Ouvrage Janus

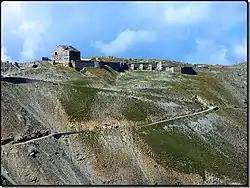

Ouvrage Janus is a work ("gros ouvrage") of the Maginot Line's Alpine extension, the Alpine Line, located to the east of Briançon on near the Col de Montgenèvre. The ouvrage consists of one entry block, two infantry blocks, two artillery blocks, two observation blocks and one combination block at an altitude of , the second highest fortification on the Alps in 1940. Built on the site of the old Fort Janus, it retained the old fort's 95mm naval guns and added two 75mm guns